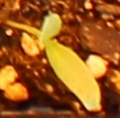
Label: Sugar beet